Hush (2008 film)

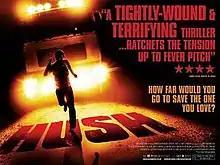
Theatrical release poster

Hush is a 2008 British horror film directed by Mark Tonderai and starring William Ash and Christine Bottomley. The film follows a young couple traveling on a motorway who become entangled in a dangerous pursuit after a near collision with a truck. It was produced by Warp X in association with the UK Film Council and Film4, and distributed by Optimum Releasing.